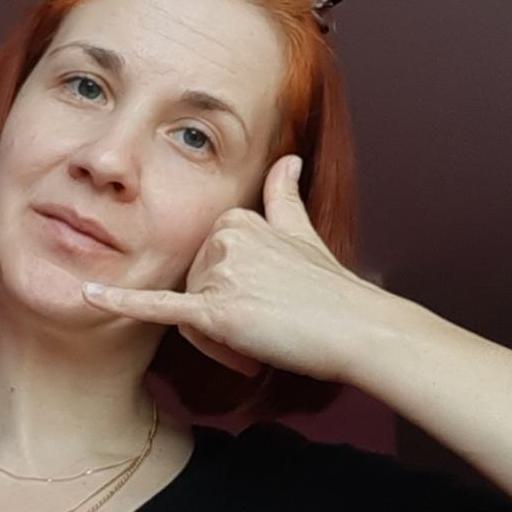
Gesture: call